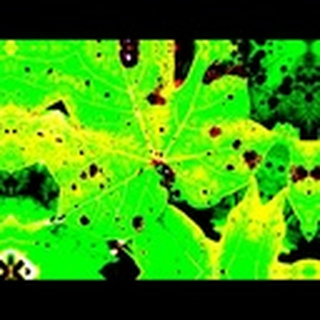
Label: cotton_target_spot